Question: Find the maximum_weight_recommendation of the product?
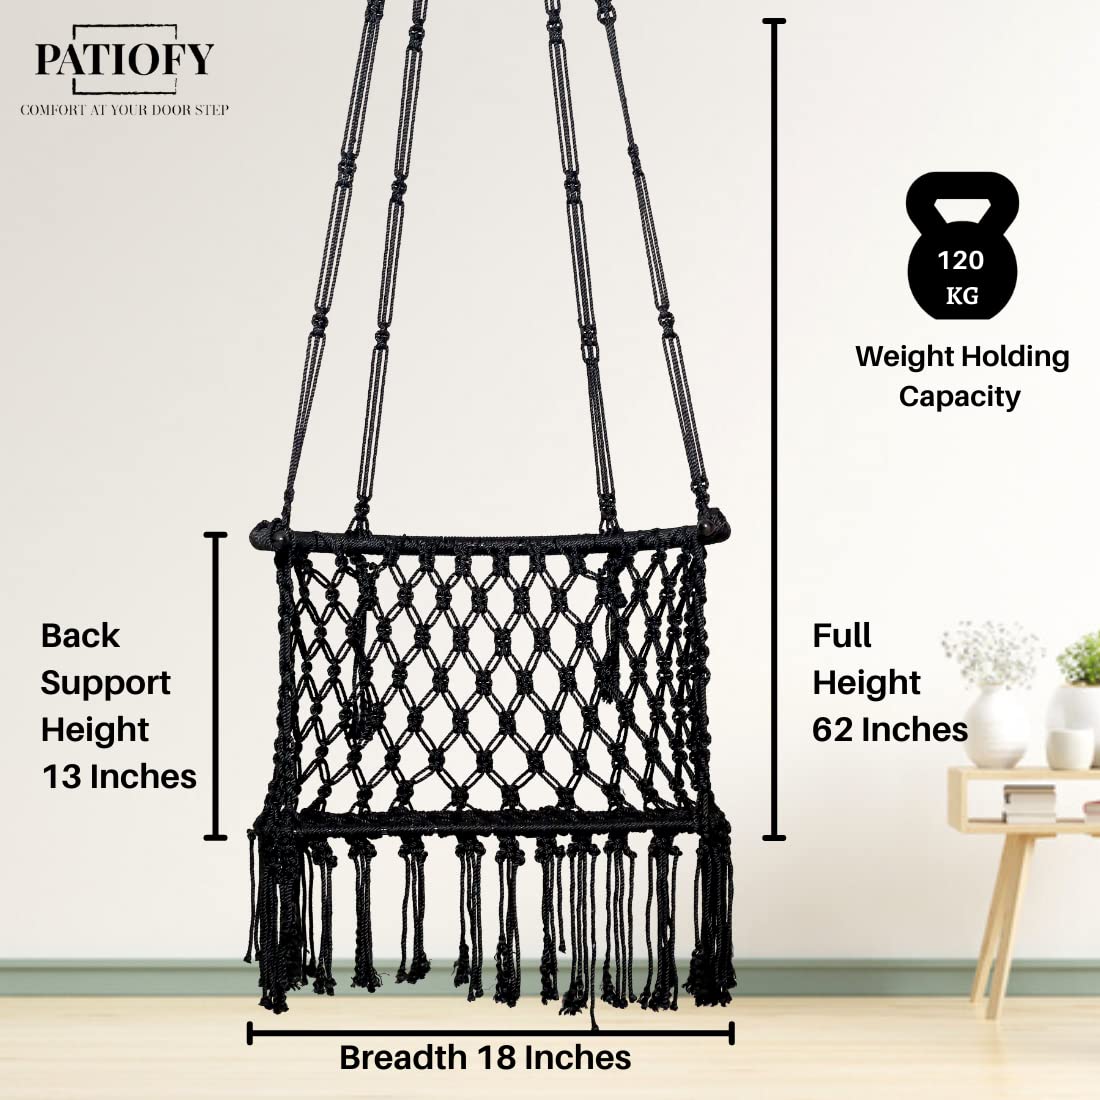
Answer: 120 kilogram